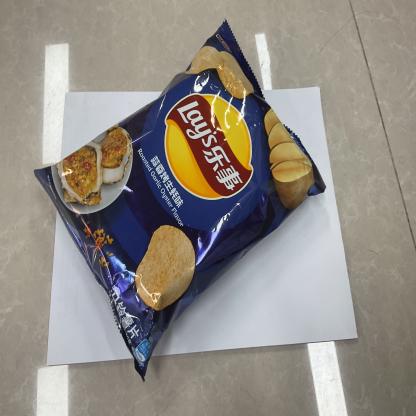
Label: plastics